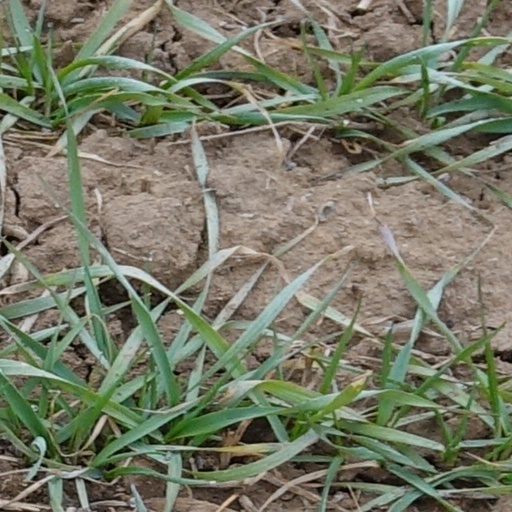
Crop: wheat